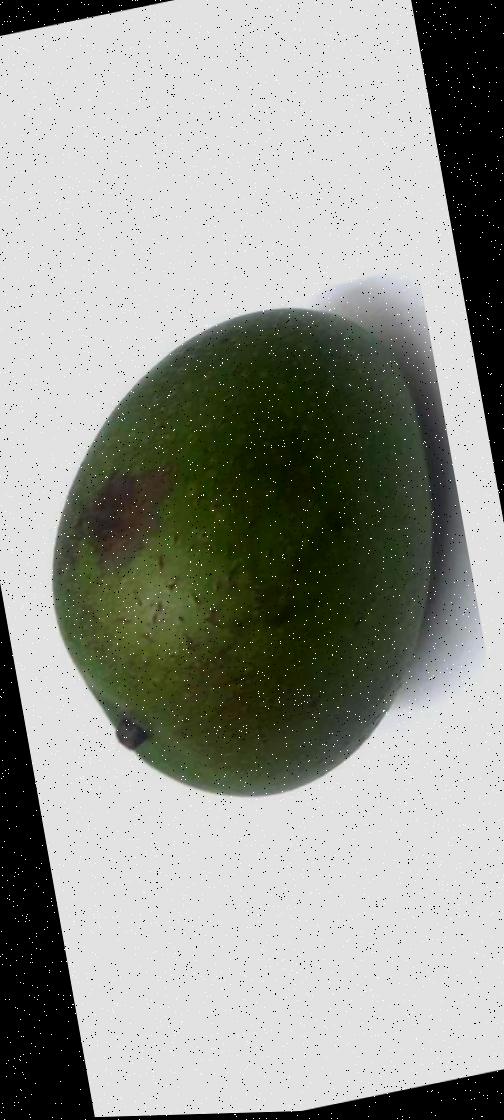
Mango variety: Ashshina Zhinuk